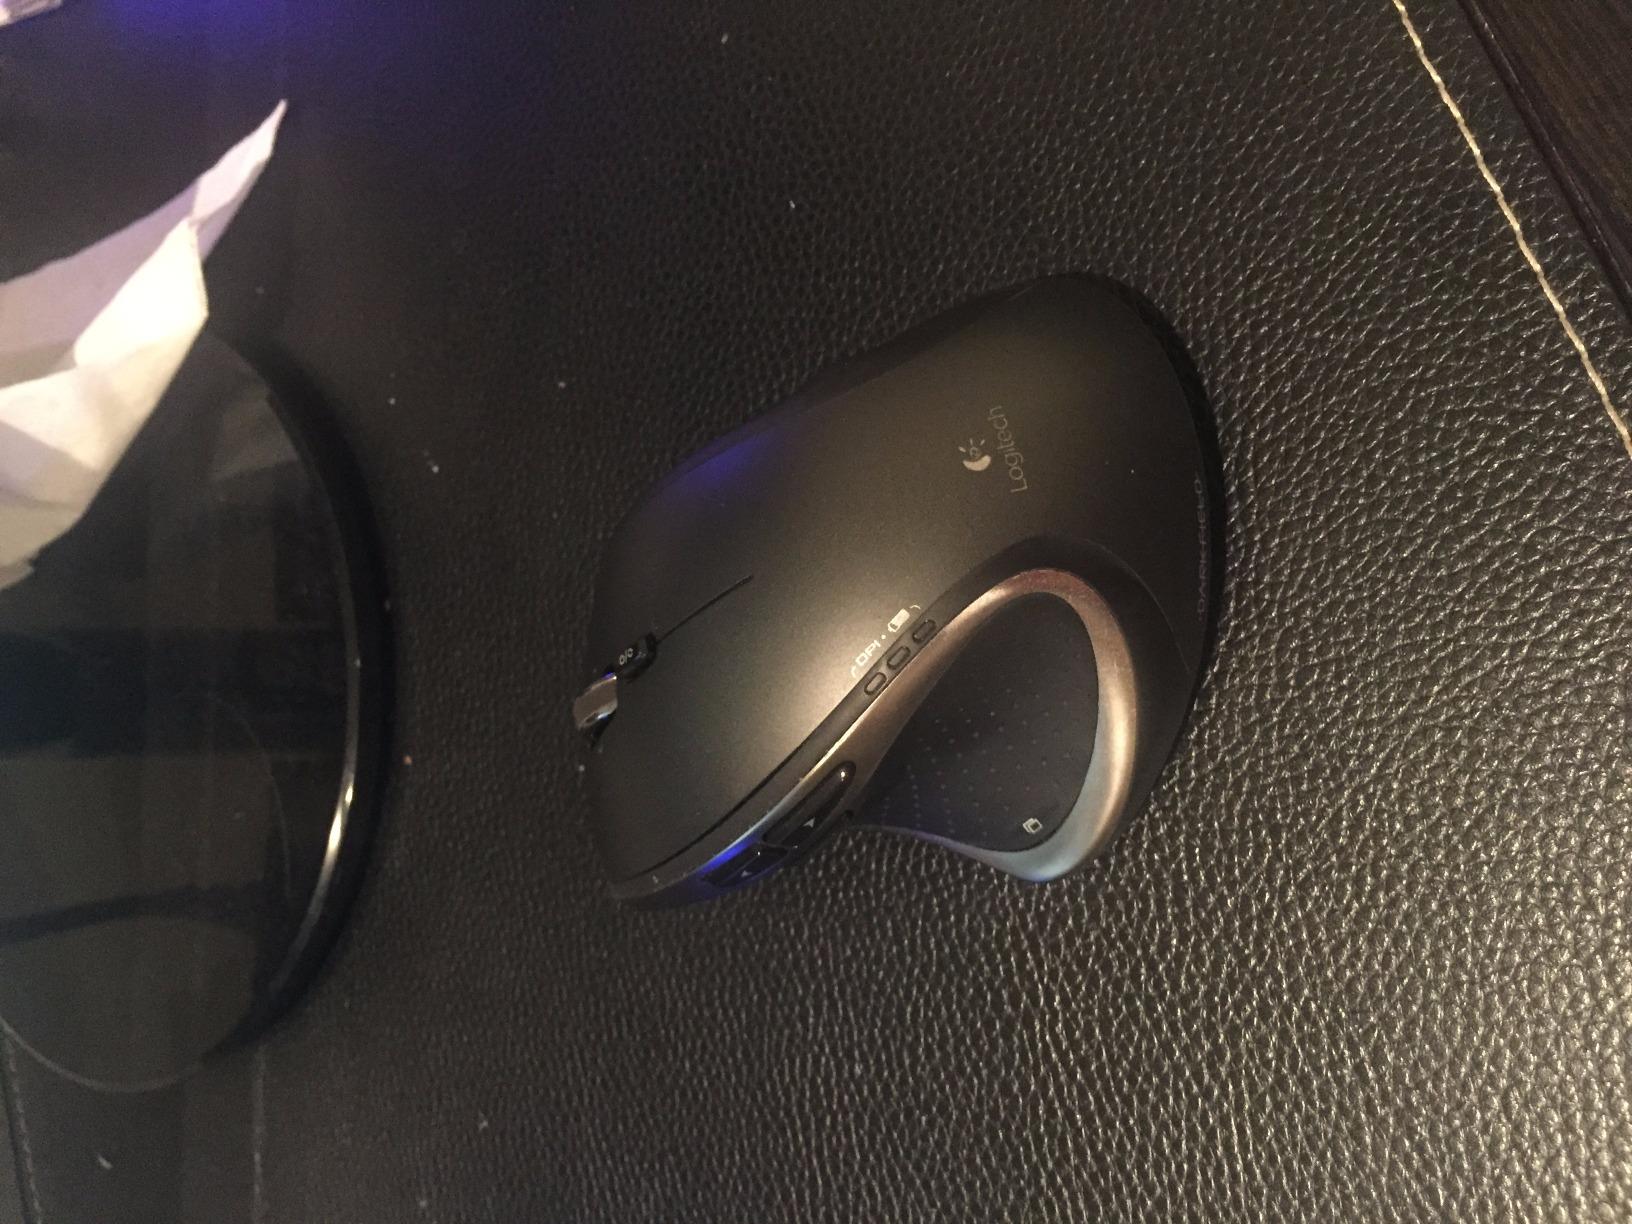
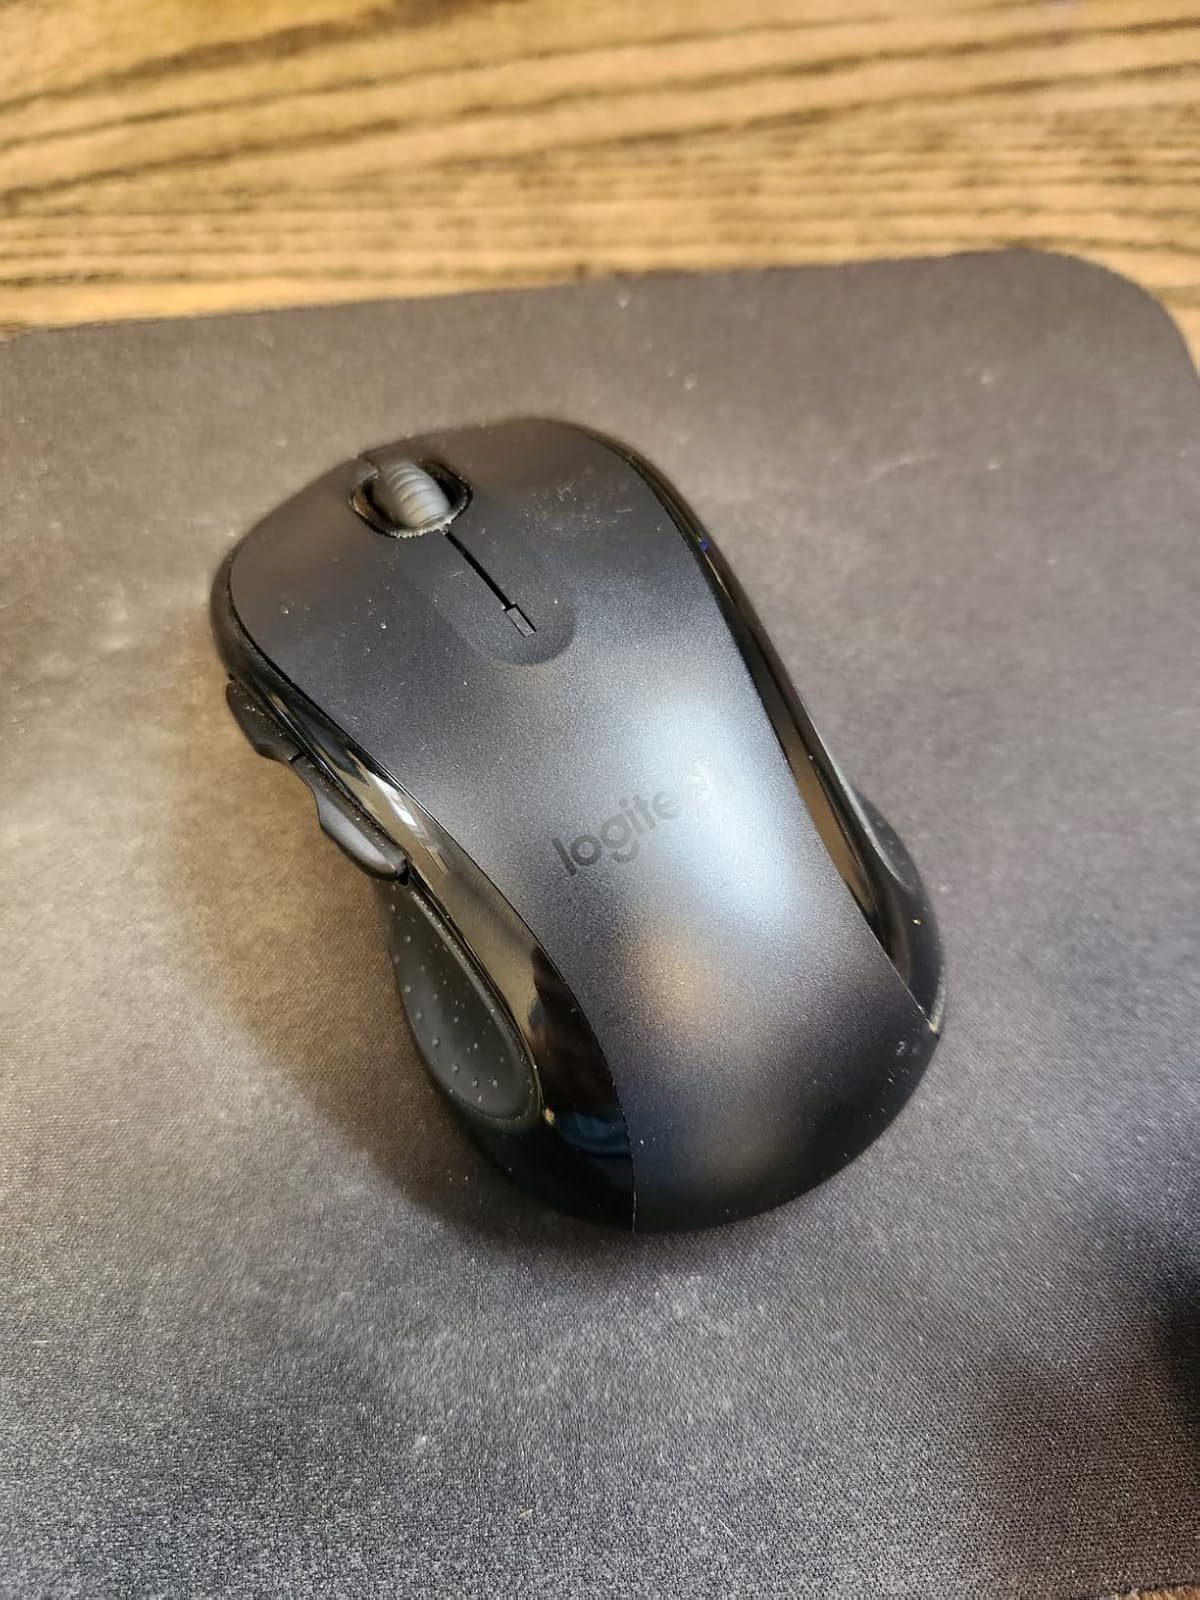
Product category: mouse
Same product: no